Liubavas Manor

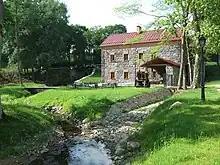
Liubavas Manor mill

Liubavas Manor is located in Liubavas, in the northern part of Vilnius, in a picturesque area by the River Žalesa. Till our days there are 11 buildings, a system of terrace ponds and plantation in Liubavas manor homestead left. Under the initiative of sculptor Gintaras Karosas, Liubavas Manor Museum was established in 2011 (the mill was built in 1902 in place of the previous one mentioned since 1727). In 2016 the 18th century Liubavas Manor Baroque architectural ensemble – officine (treasure) and orangery was restored and adapted to the museum. In 2018 the manor house bridge with a section of stone boulders was restored. The stone paved road of Liubavas manor leads from Bireliai to Liubavas manor. In 2012 Liubavas Manor Watermill Museum has been awarded the European Union Prize for Cultural Heritage / Europa Nostra Award as an excellent example of a fine and sophisticated restoration. The Museum of History, Cultural and Technical Heritage of Liubavas Manor is open on weekends from 15 April to 15 October.